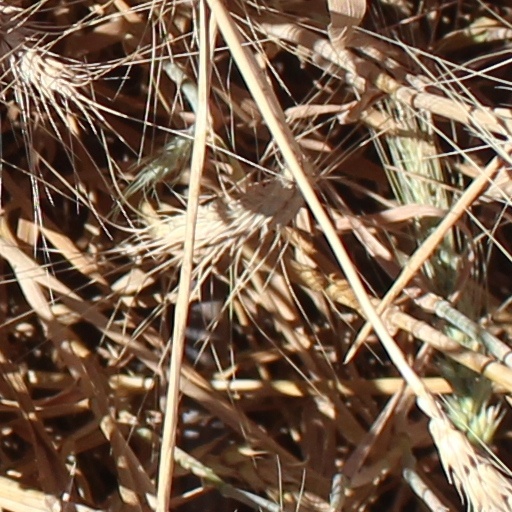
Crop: wheat